A Yank at Oxford

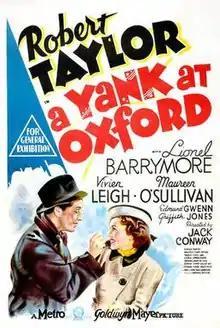
Theatrical release poster

A Yank at Oxford is a 1938 comedy-drama film directed by Jack Conway and starring Robert Taylor, Lionel Barrymore, Maureen O'Sullivan, Vivien Leigh and Edmund Gwenn. The screenplay was written by John Monk Saunders and Leon Gordon. The film was produced by MGM-British at Denham Studios.